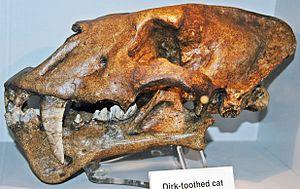
Homotherium serum est une espèce éteinte de grands félidés appartenant au genre également éteint Homotherium ayant vécu il y a entre 300 000 et 12 000 ans dans ce qui est aujourd’hui l'Amérique du Nord.